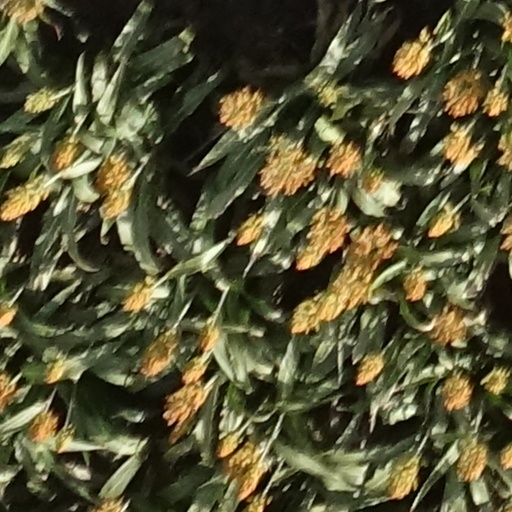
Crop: sorghum